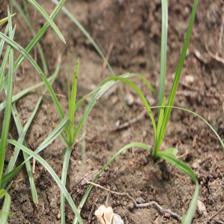
Label: Grass